Pat Proctor

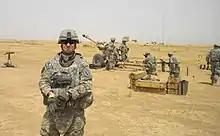
Proctor at COB Speicher in Tikrit, Iraq, 2010

Pat Proctor (born 1971/1972) is a Kansas State Representative, representing the 41st House District (Fort Leavenworth and Leavenworth, Kansas). He was first elected in November 2020. In April 2025, he announced his candidacy to serve as Kansas Secretary of State.